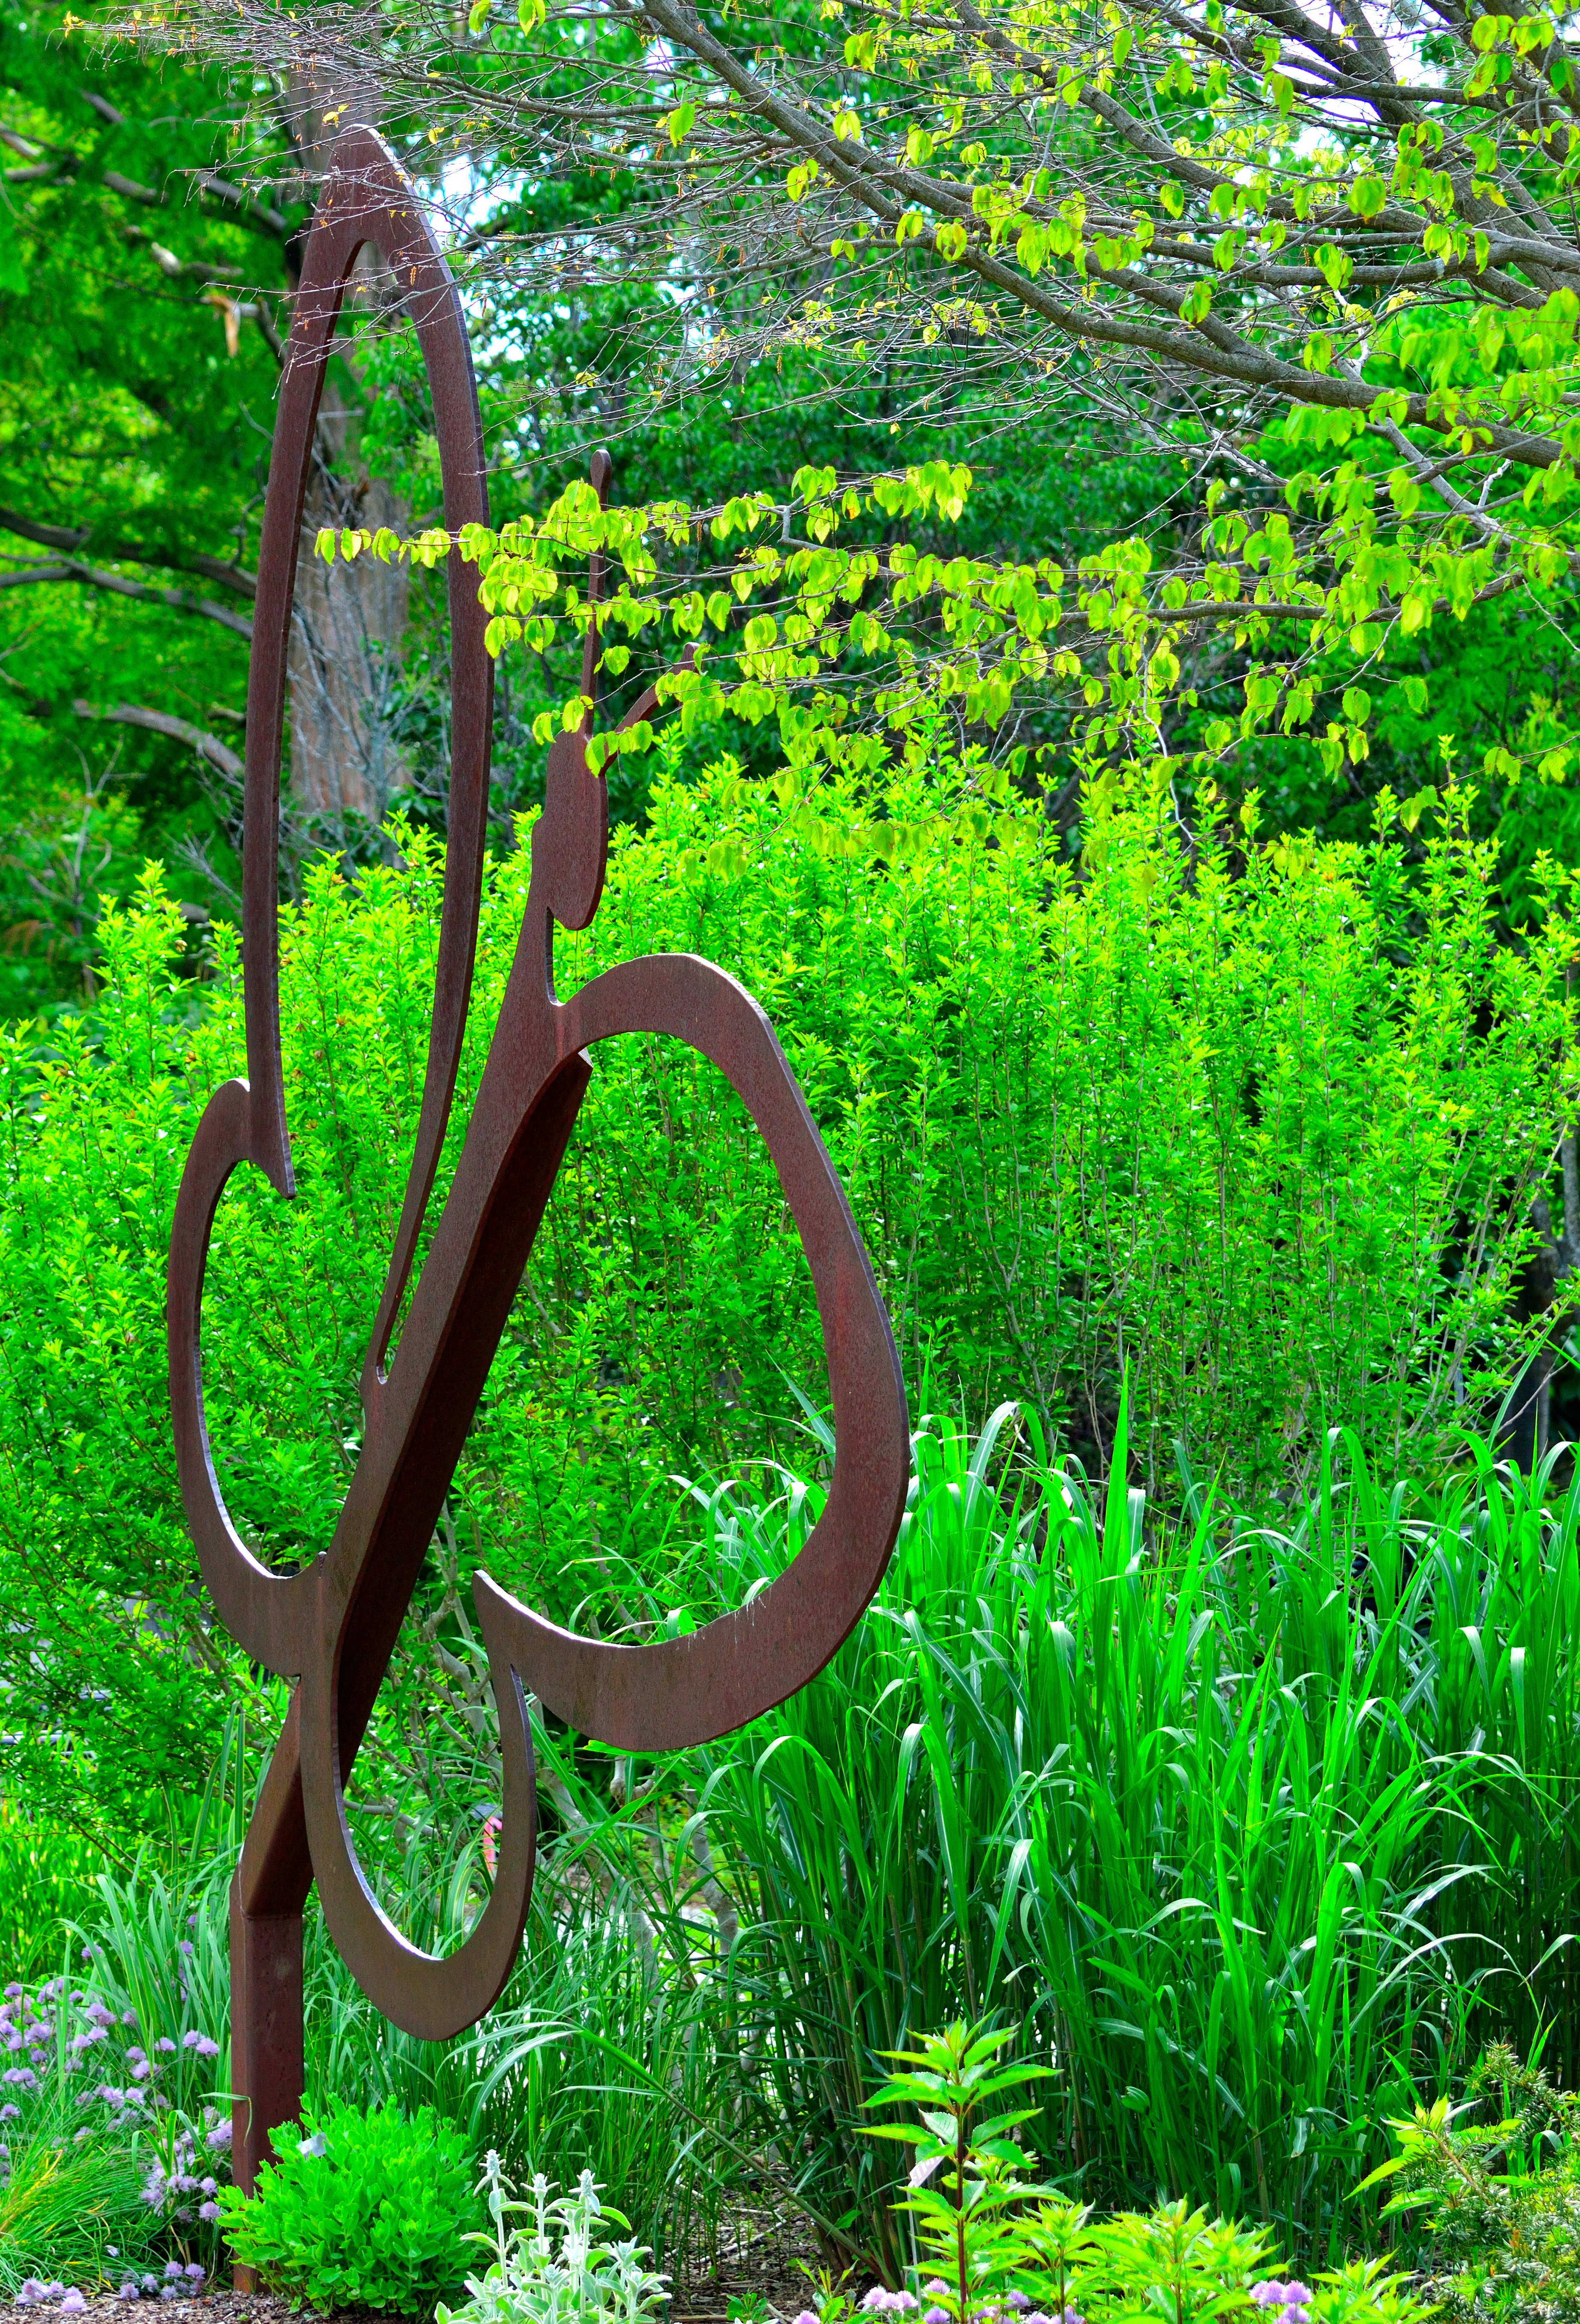
tree, nature, forest, grass, branch, plant, lawn, meadow, leaf, flower, green, jungle, botany, garden, flora, vegetation, shrub, rainforest, woodland, habitat, ecosystem, fixture, garden statue, natural environment, niagara butterfly conservatory, butterfly image